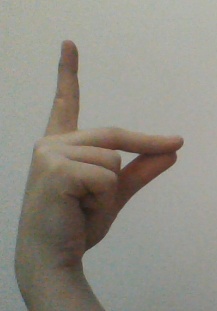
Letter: ta